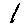
Label: 1